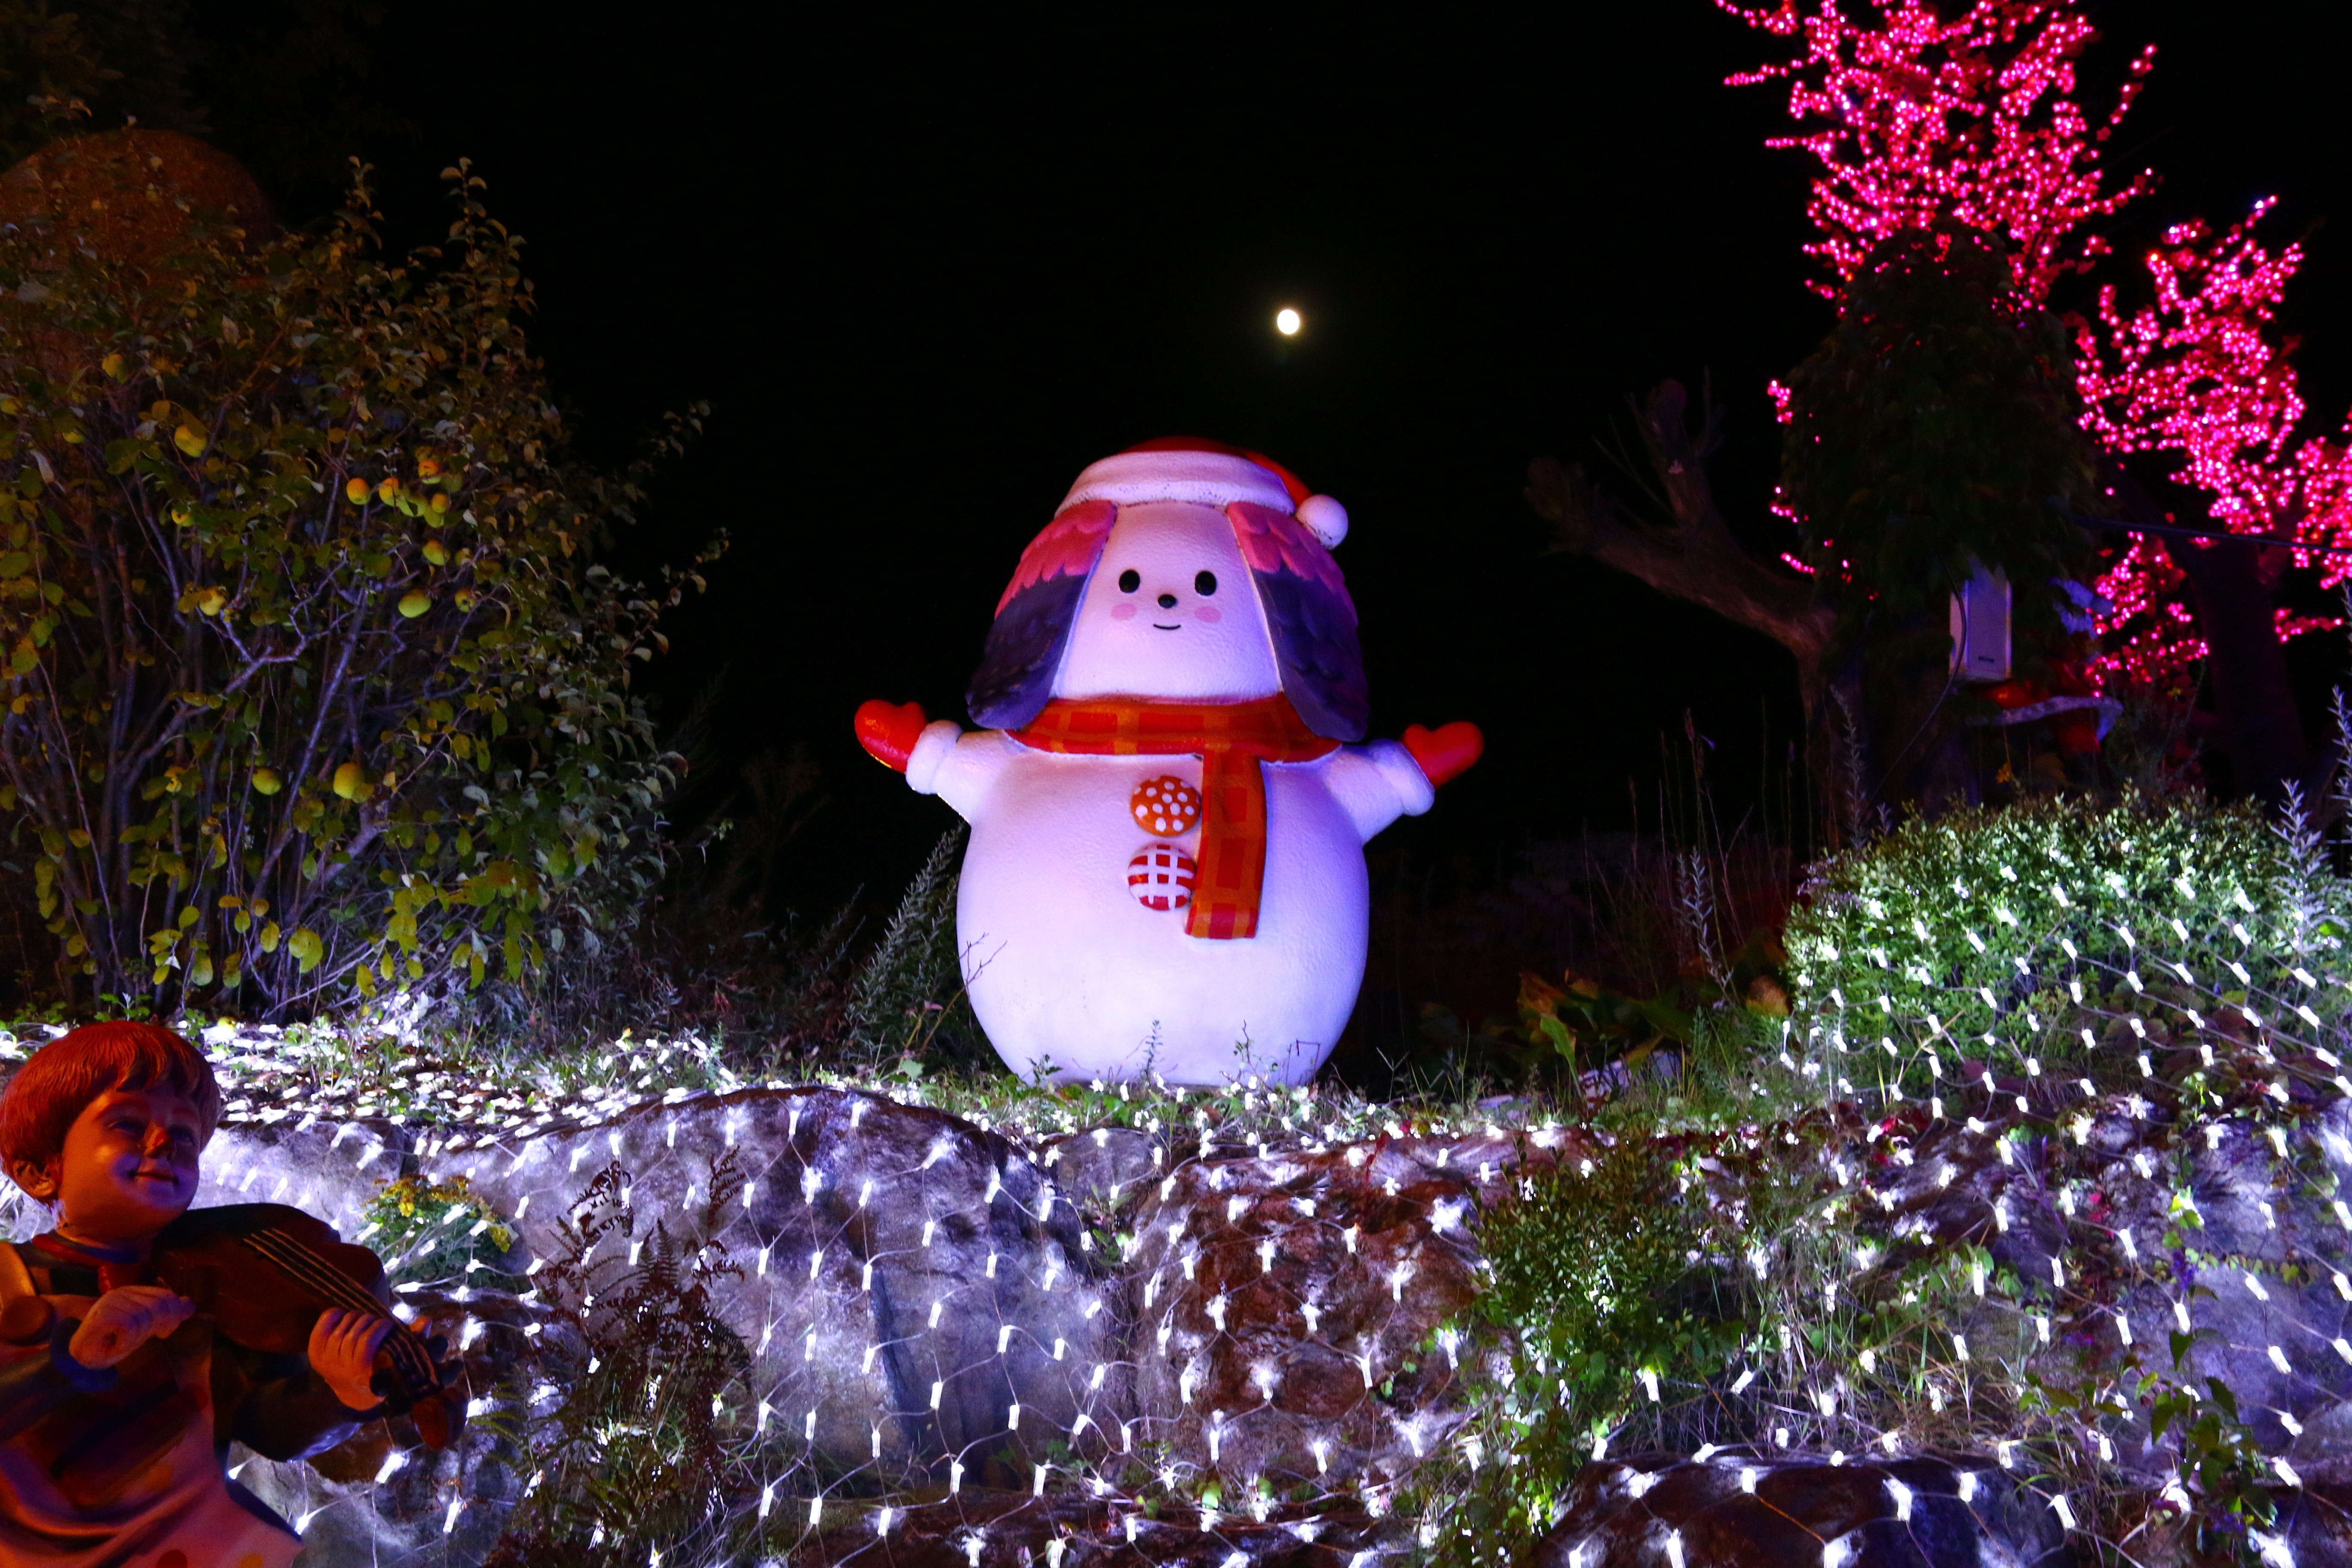
tree, winter, night, flower, holiday, christmas, christmas decoration, snowman, winter night